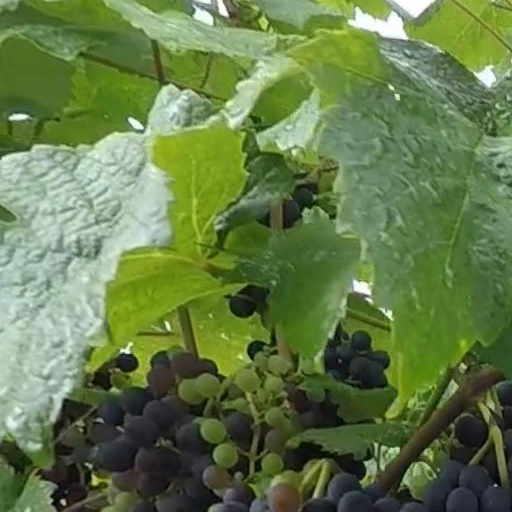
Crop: grape